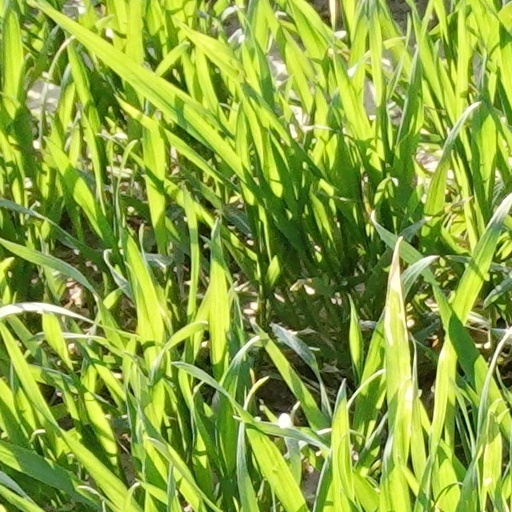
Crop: wheat